First Church of Christ, Congregational (Farmington, Connecticut)

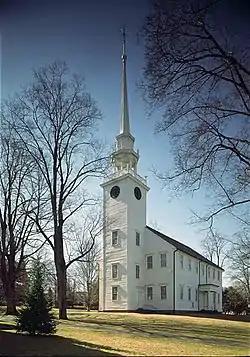

The First Church of Christ, Congregational, also known as First Church 1652 is an historic church at 75 Main Street in Farmington, Connecticut. Built in 1771, this Greek Revival church was designated a National Historic Landmark in 1975 for its role in sheltering the "Amistad" Africans before their return to Africa.